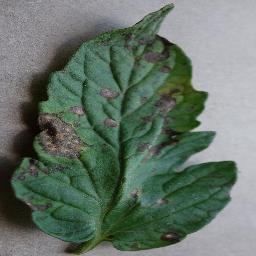
Label: Tomato___Early_blight